Baguette
Also known as:
af - Afrikaans: Baguette
ar - Arabic: خبز فرنسي
arz - Egyptian Arabic: عيش فرنسى
az - Azerbaijani: Baget
be - Belarusian: Французскі багет
bg - Bulgarian: Франзела
ca - Catalan: Baguet
cs - Czech: Bageta
cv - Chuvash: Франс багечĕ
da - Danish: Baguette
de - German: Baguette
el - Greek: Μπαγκέτα
en-simple - Simple English: Baguette
eo - Esperanto: Bastonpano
es - Spanish: Baguette
eu - Basque: Baguette
fa - Persian: باگت
fi - Finnish: Patonki
fr - French: Baguette
he - Hebrew: בגט
hu - Hungarian: Baguette
hy - Armenian: Ֆրանսիական բագետ
id - Indonesian: Baget
it - Italian: Baguette
ja - Japanese: バゲット
jv - Javanese: Baguette
ka - Georgian: ბაგეტი
kk - Kazakh: Багета
ko - Korean: 바게트
ku - Kurdish: Baguette
lfn - Lingua Franca Nova: Bagete
lt - Lithuanian: Prancūziškas batonas
mk - Macedonian: Багет
ms - Malay: Baguette
nb - Norwegian Bokmål: Baguette
nl - Dutch: Stokbrood
nn - Norwegian Nynorsk: Bagett
pcd - Picard: Badgète
pl - Polish: Bagietka
pt - Portuguese: Baguete
ru - Russian: Французский багет
sk - Slovak: Bageta
sq - Albanian: Baguette
sr - Serbian: Француски хлеб
sv - Swedish: Baguette
ta - Tamil: பகெத்
th - Thai: บาแก็ต
tr - Turkish: Francala
uk - Ukrainian: Французький багет
vi - Vietnamese: Bánh mì Pháp
yue - Cantonese: 百吉包
zh - Chinese: 法式长棍面包
Category: bread (bread)
Cuisine: French
Associated cuisines: French
Area: France
Countries: France
Region: Western Europe

A long, thin type of bread that is commonly made from basic lean dough. It is distinguishable by its length and crisp crust.

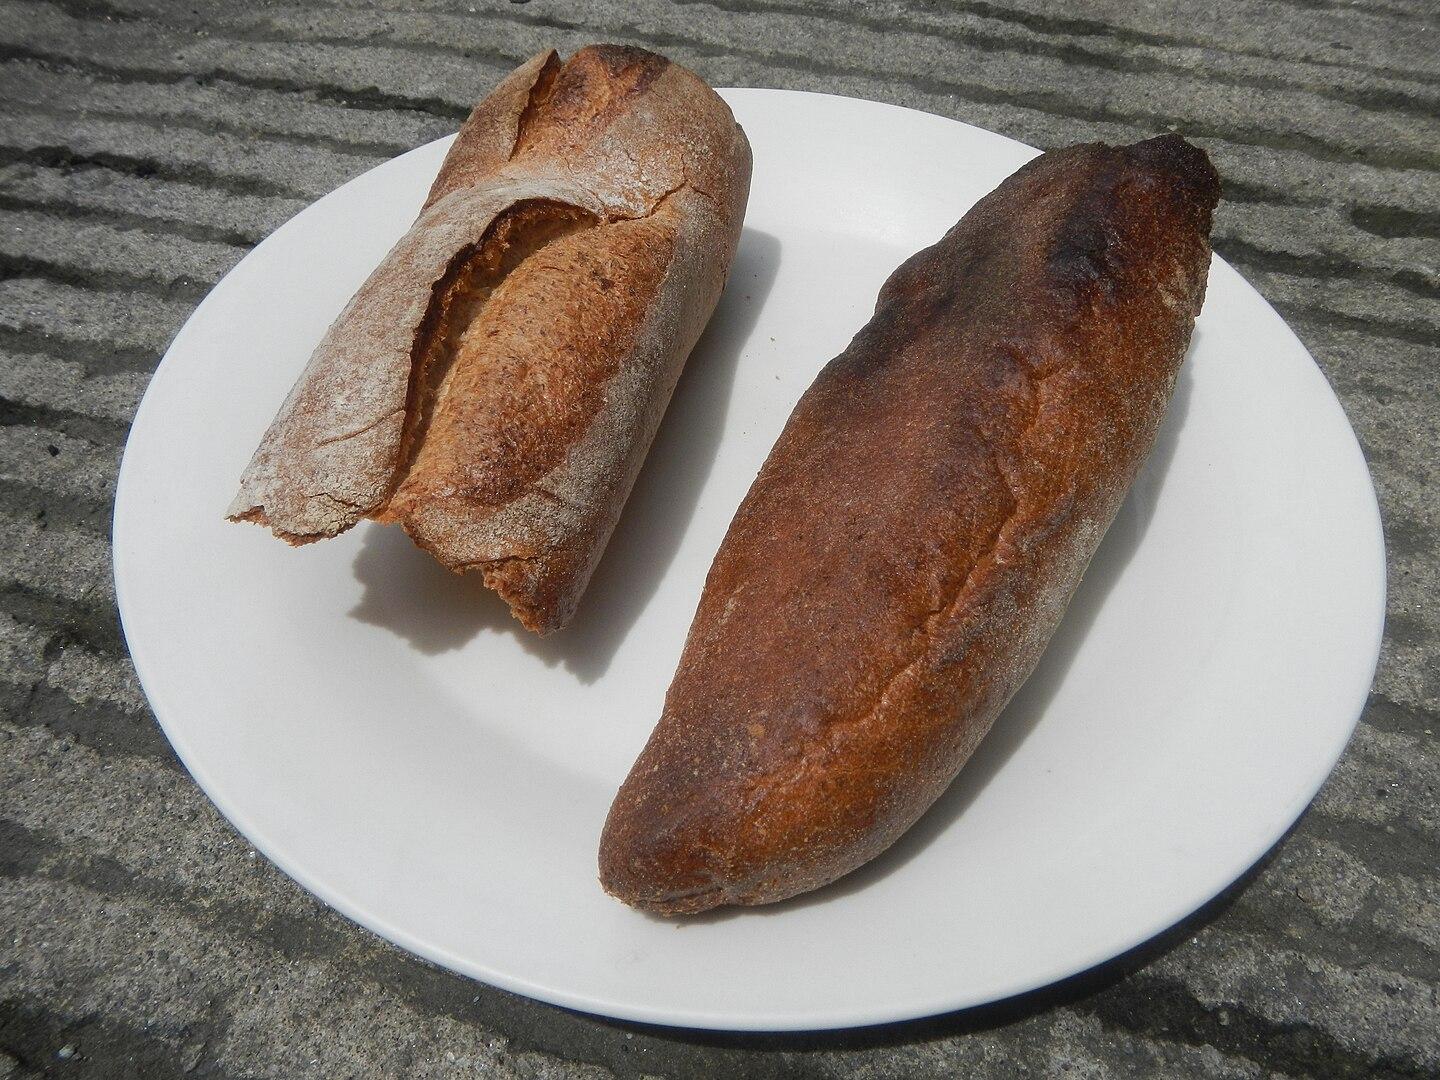
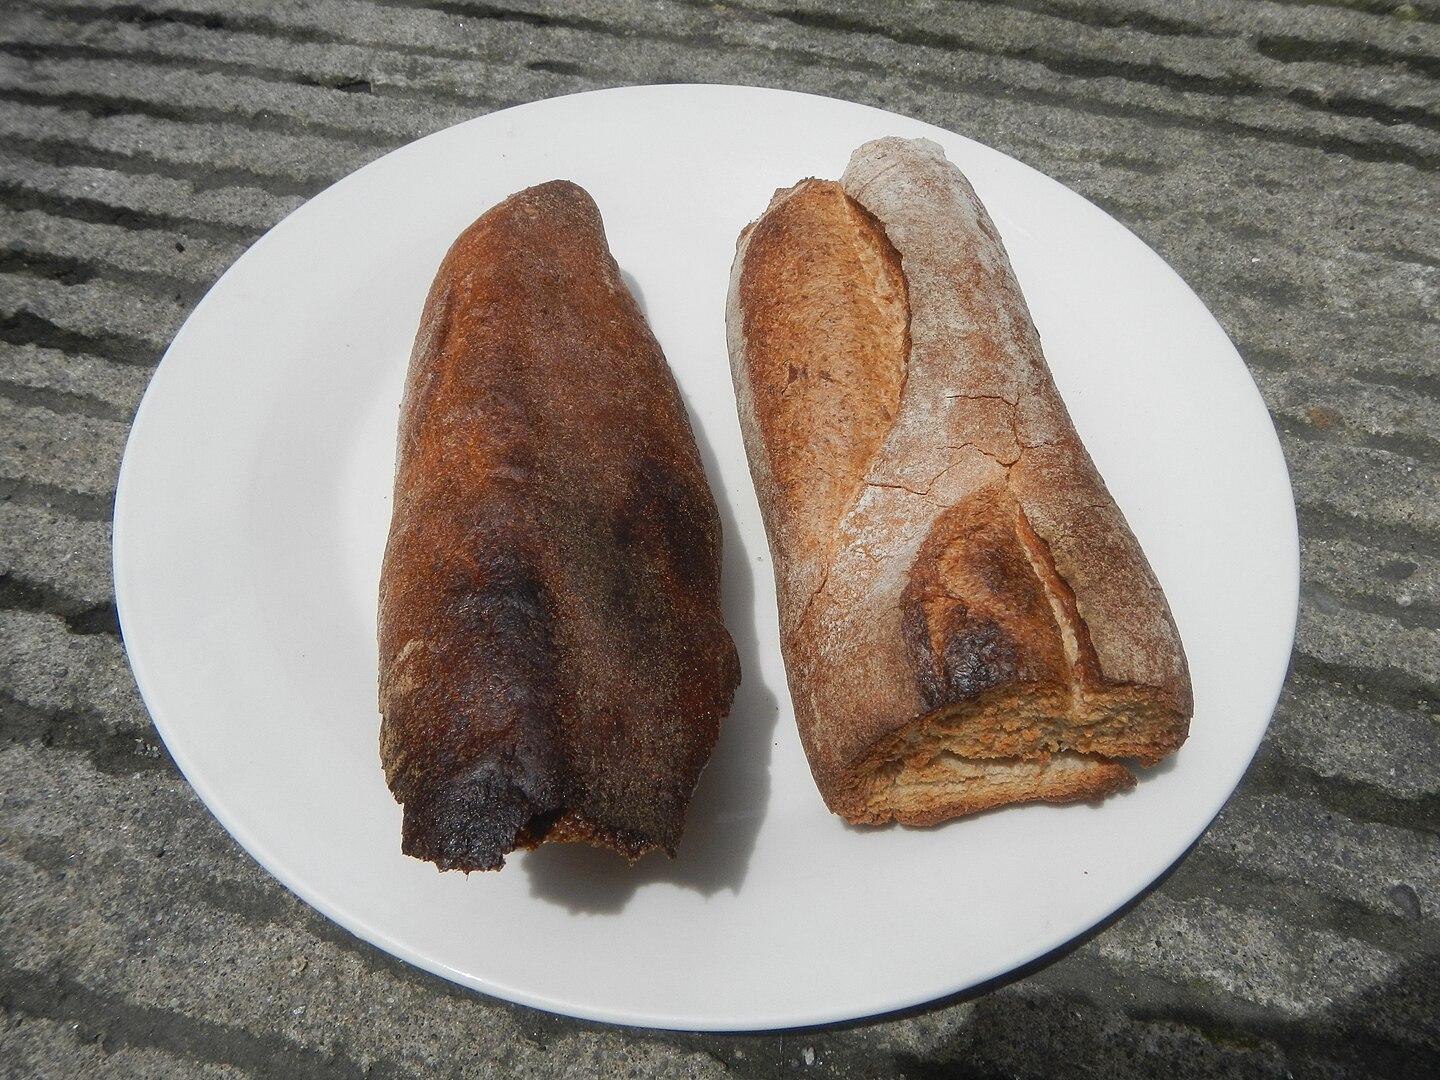
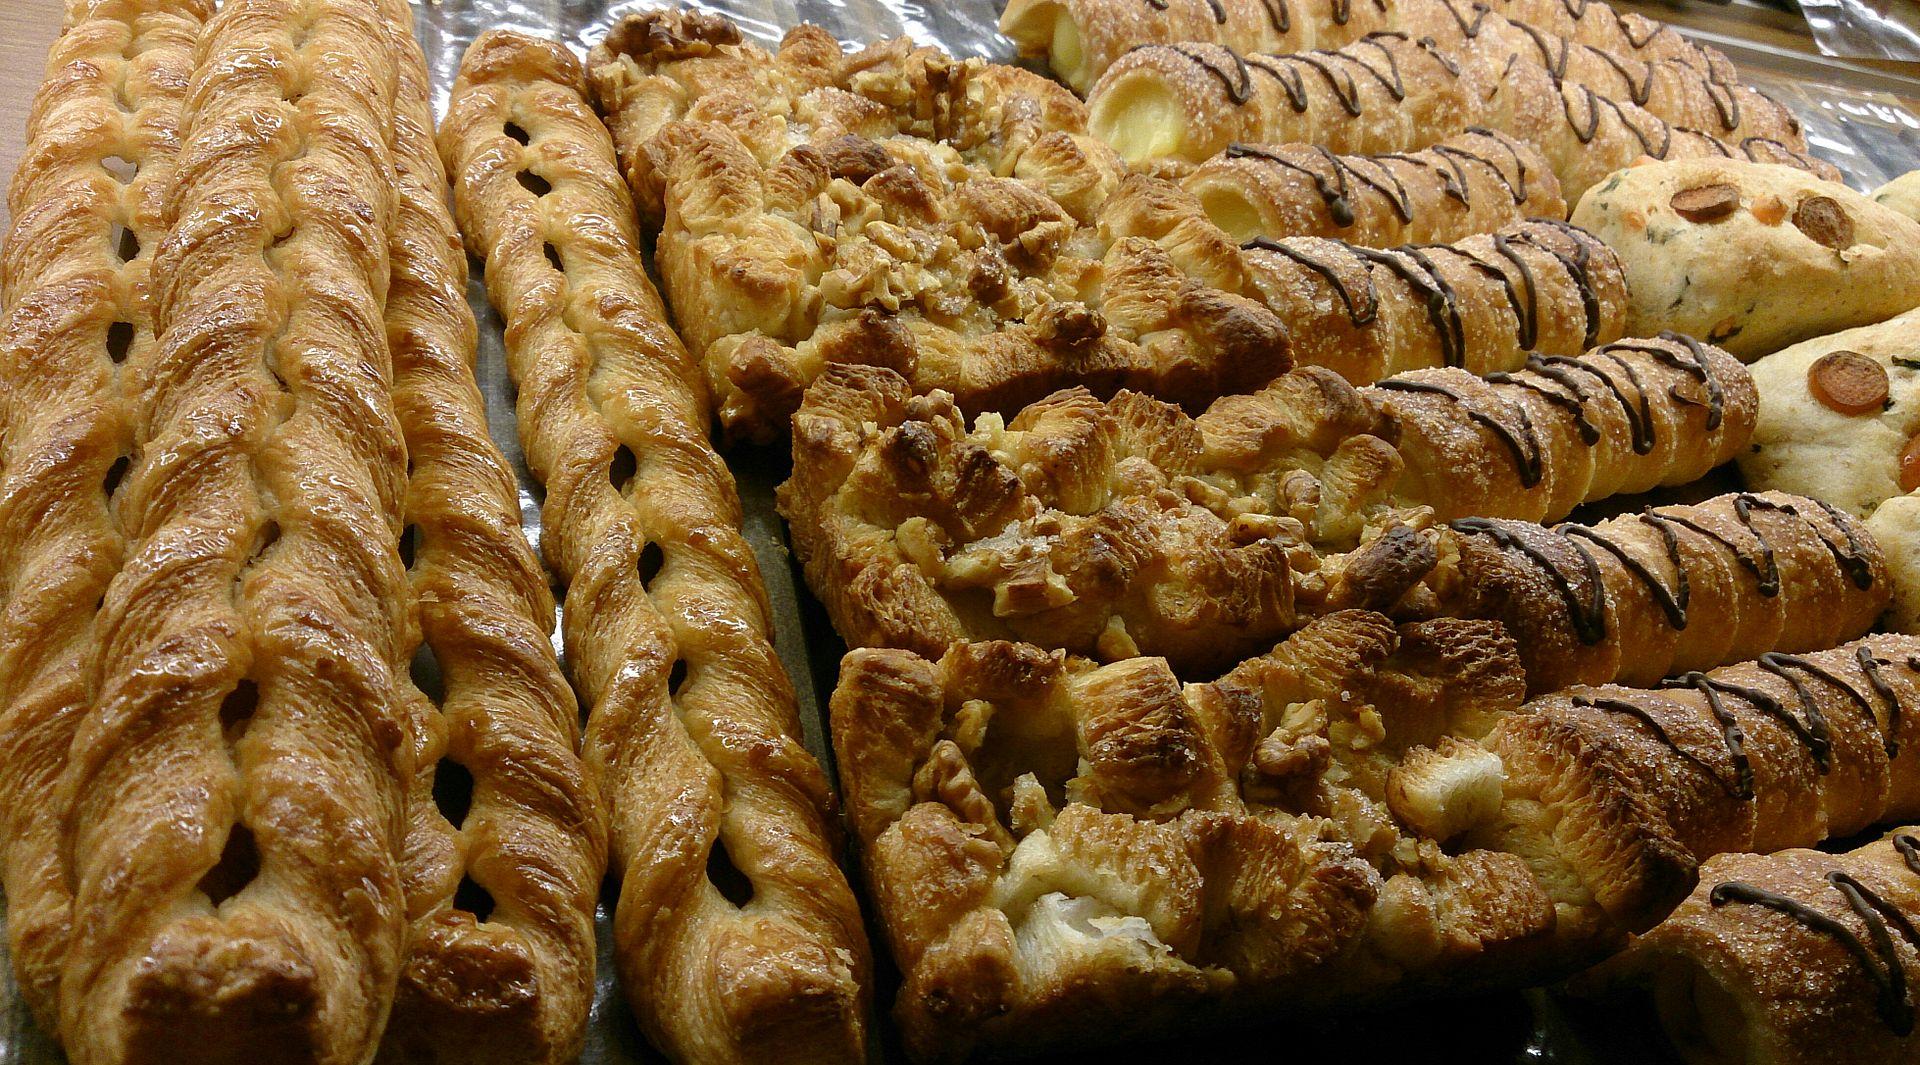
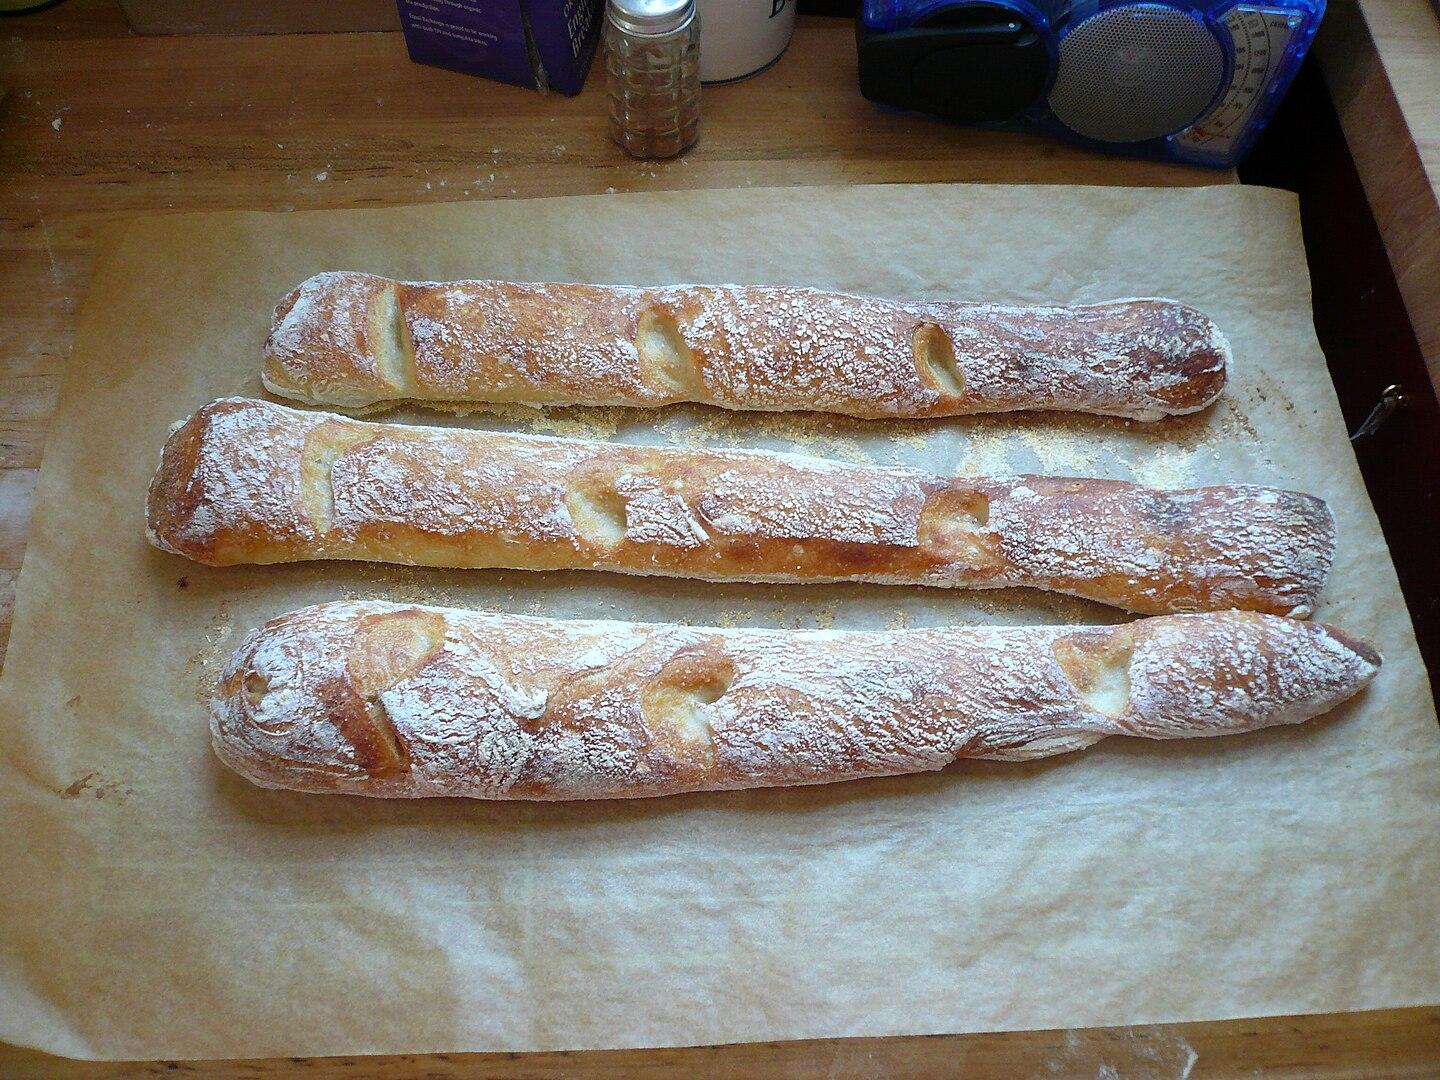
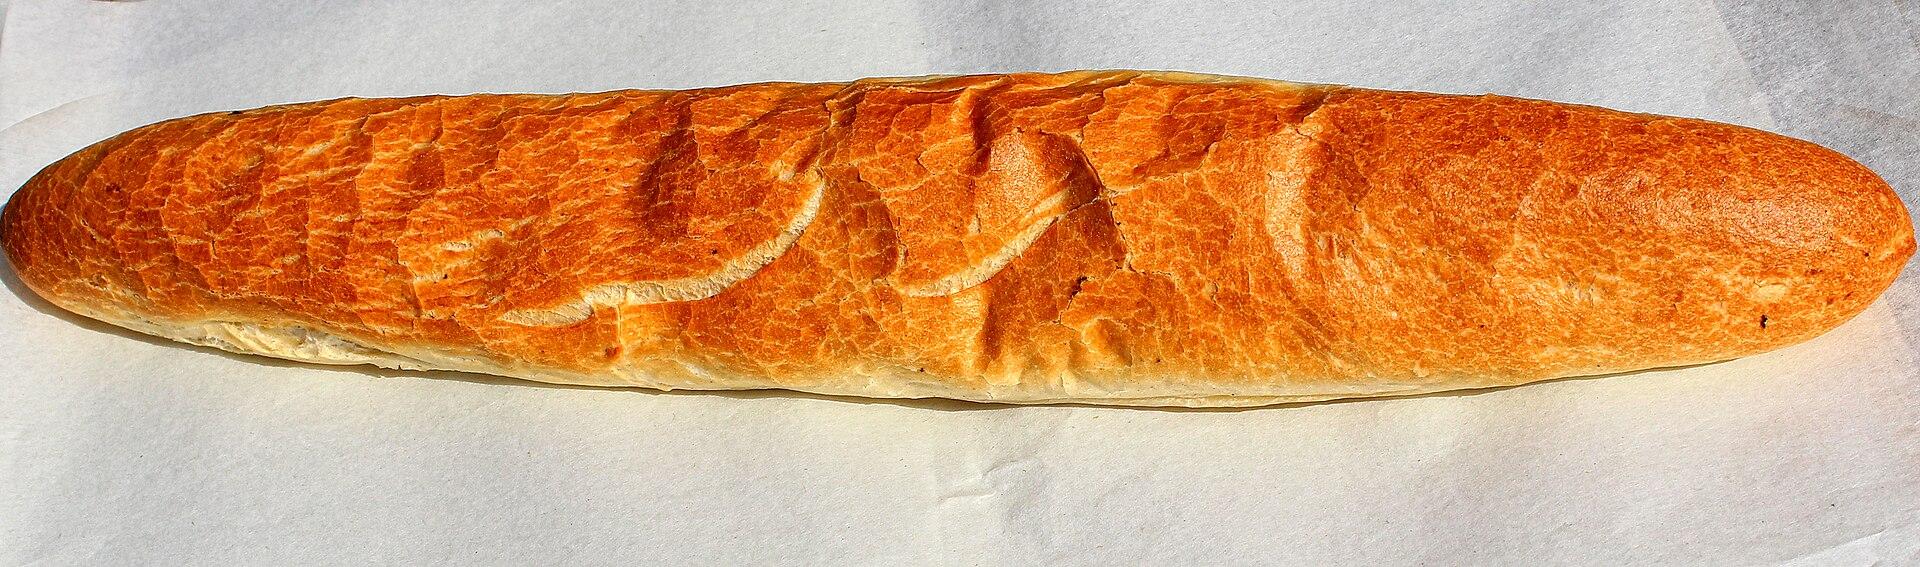
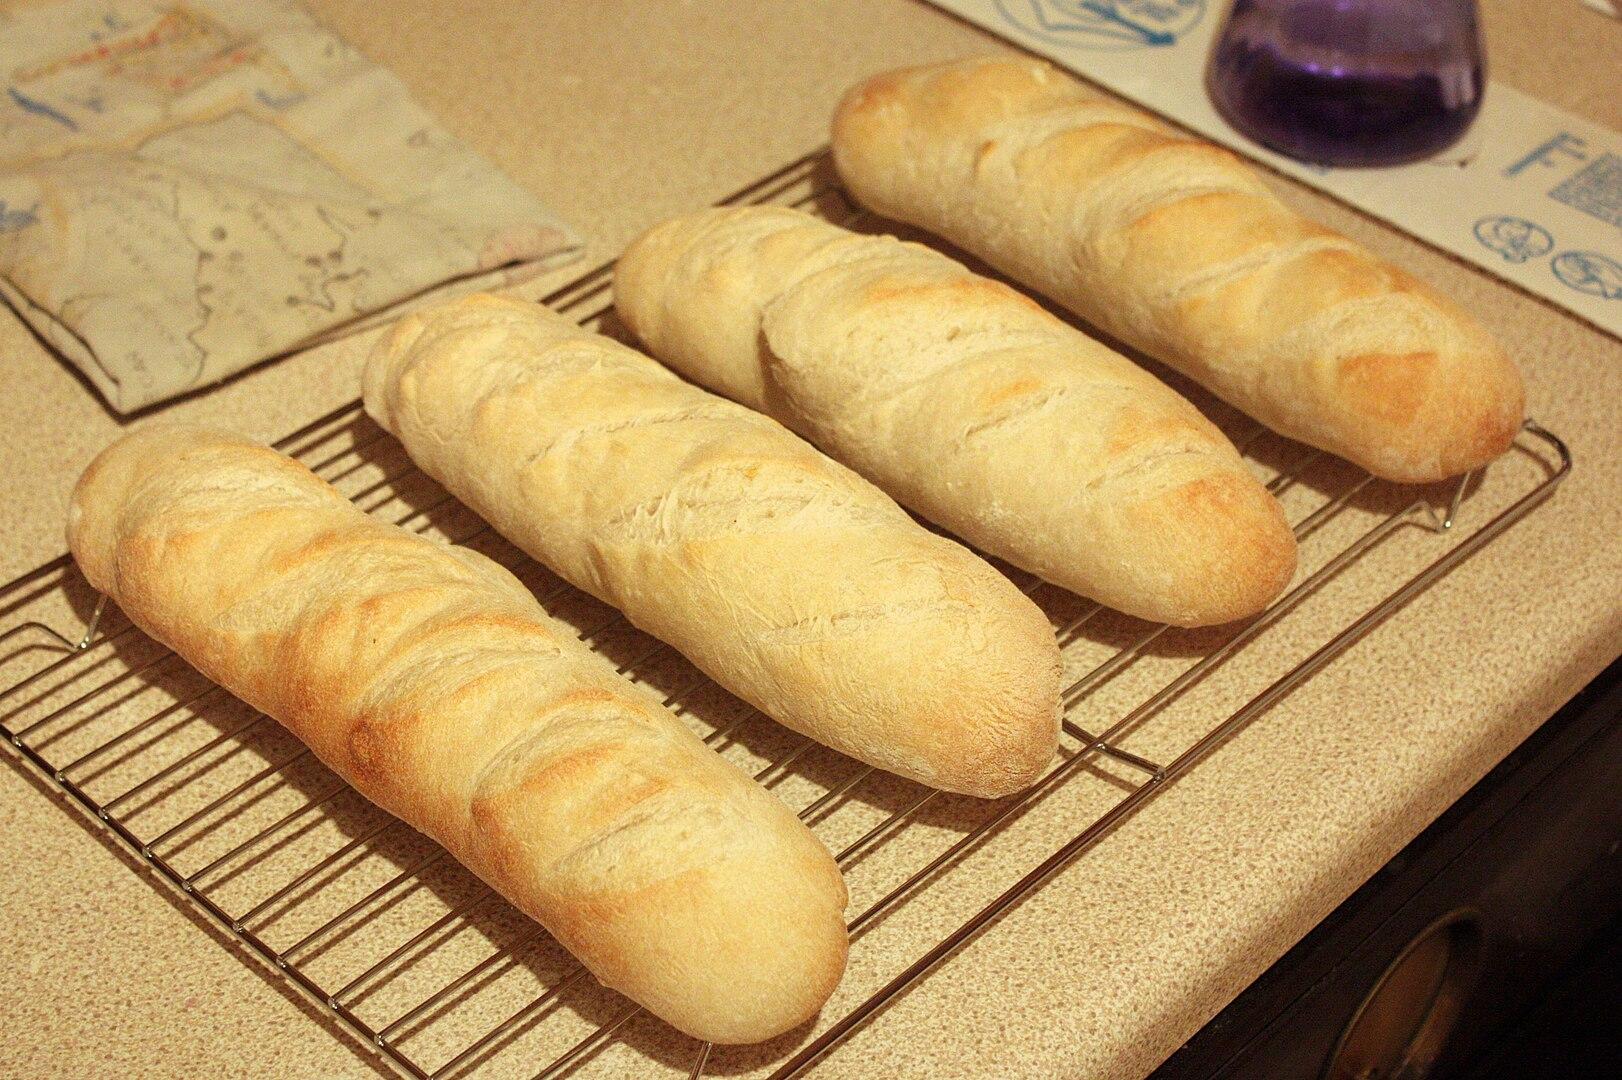
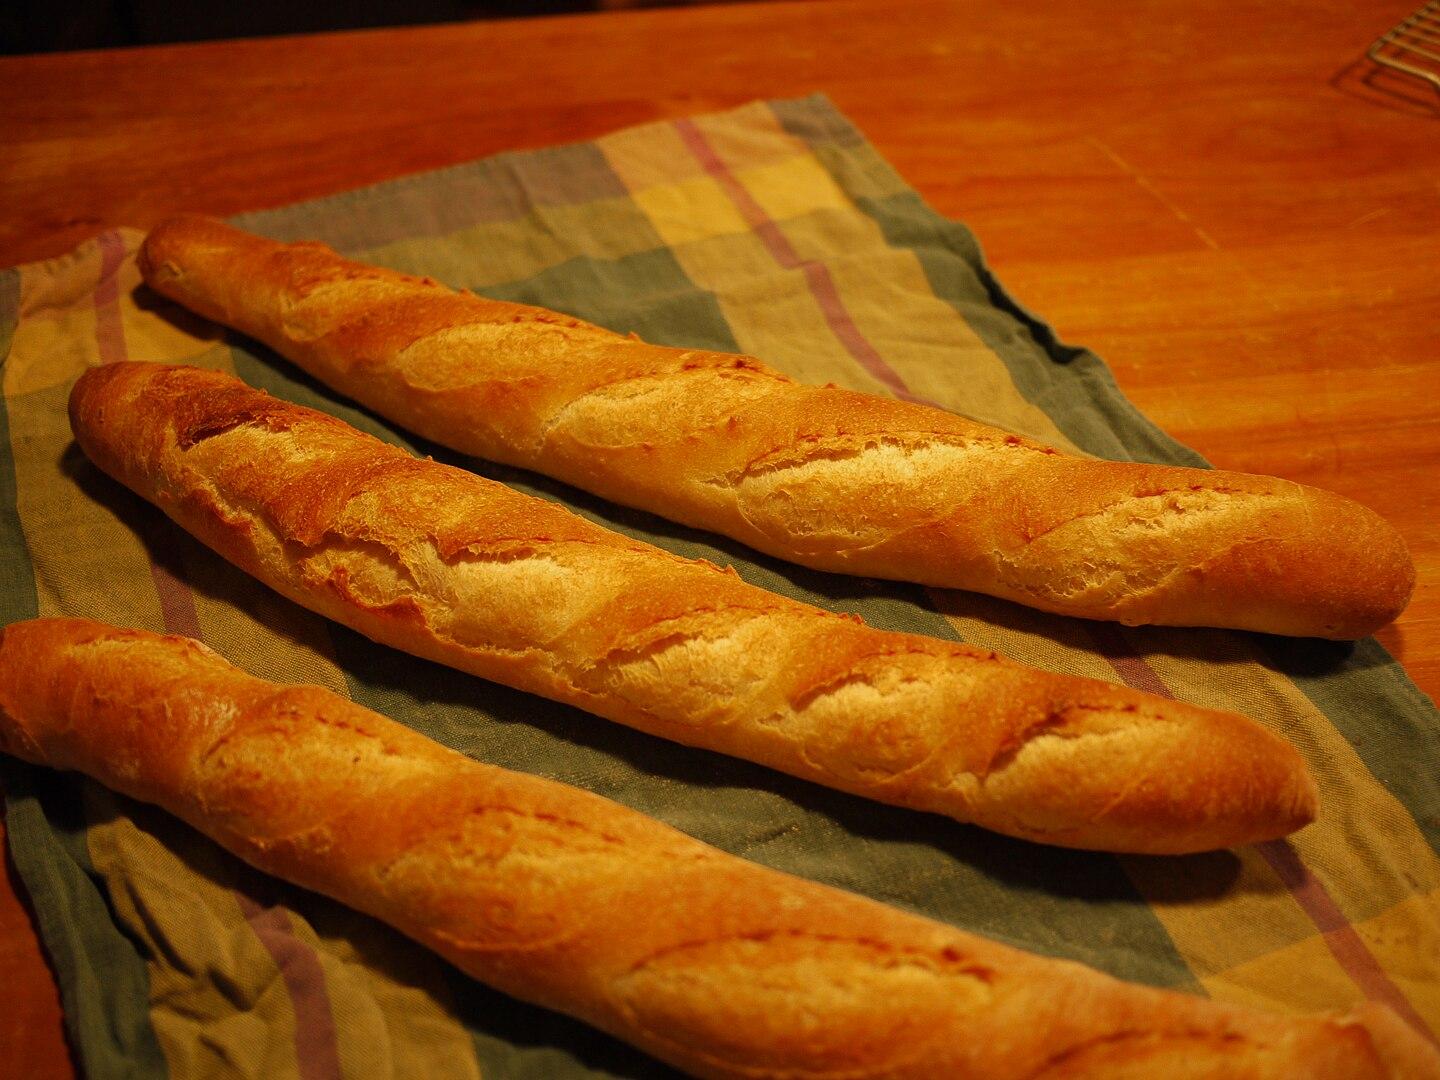